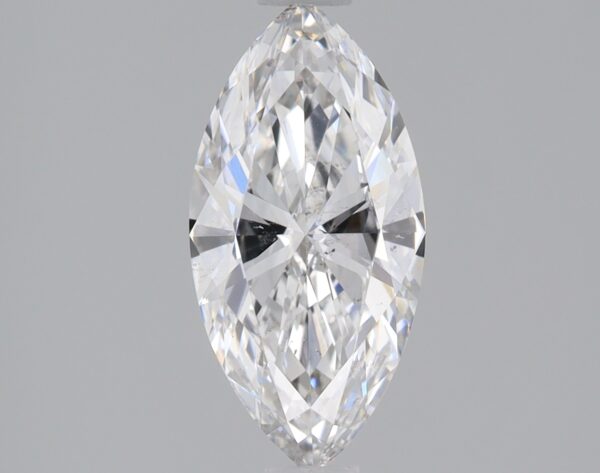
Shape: marquise
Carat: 0.9
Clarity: SI1
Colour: E
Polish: EX
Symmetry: EX
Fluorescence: NONE
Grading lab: IGI
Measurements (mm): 10.45 x 5.14 x 2.94